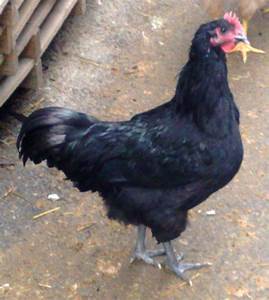
Label: chicken